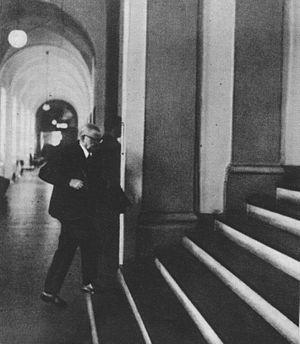
Bruno Streckenbach est un officier général allemand de la Seconde Guerre mondiale, né le 7 février 1902 à Hambourg où il est mort le 28 octobre 1977. Il a servi à la fois dans la police SS et dans la Waffen-SS.